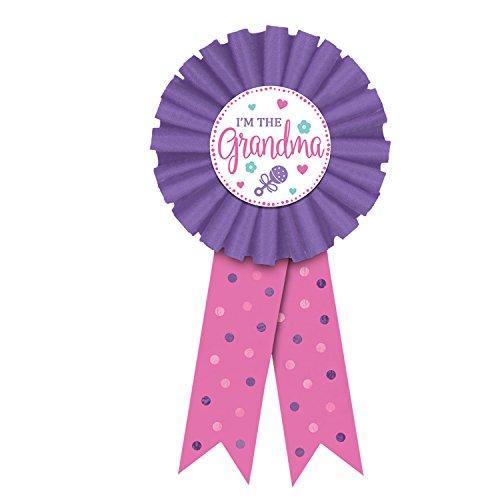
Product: amscan Grandma Award Ribbon
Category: Toys & Games | Party Supplies | Party Favors
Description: Pink "I'm the grandma" baby shower party award ribbon.
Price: $4.26
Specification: ProductDimensions:8.3x3.3x1.8inches|ItemWeight:0.64ounces|ShippingWeight:0.64ounces(Viewshippingratesandpolicies)|ASIN:B01MR79QHH|Itemmodelnumber:210464|Manufacturerrecommendedage:4-12years